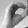
ASL letter: O